Claire Bloom

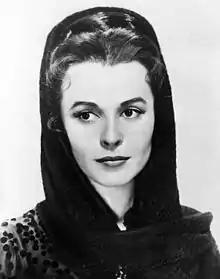
Bloom in 1958

Patricia Claire Bloom (born 15 February 1931) is an English actress. She is known for leading roles on stage and screen and has received two BAFTA Awards and a Drama Desk Award as well as nominations for a Primetime Emmy Award, a Grammy Award and a Tony Award. She was appointed Commander of the Order of the British Empire (CBE) in the 2013 Birthday Honours for services to drama.